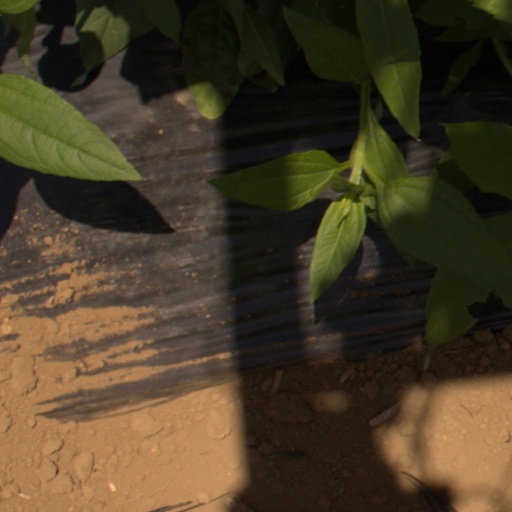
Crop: Jerusalem artichoke